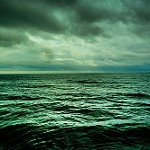
Label: sea